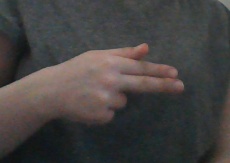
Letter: ghain